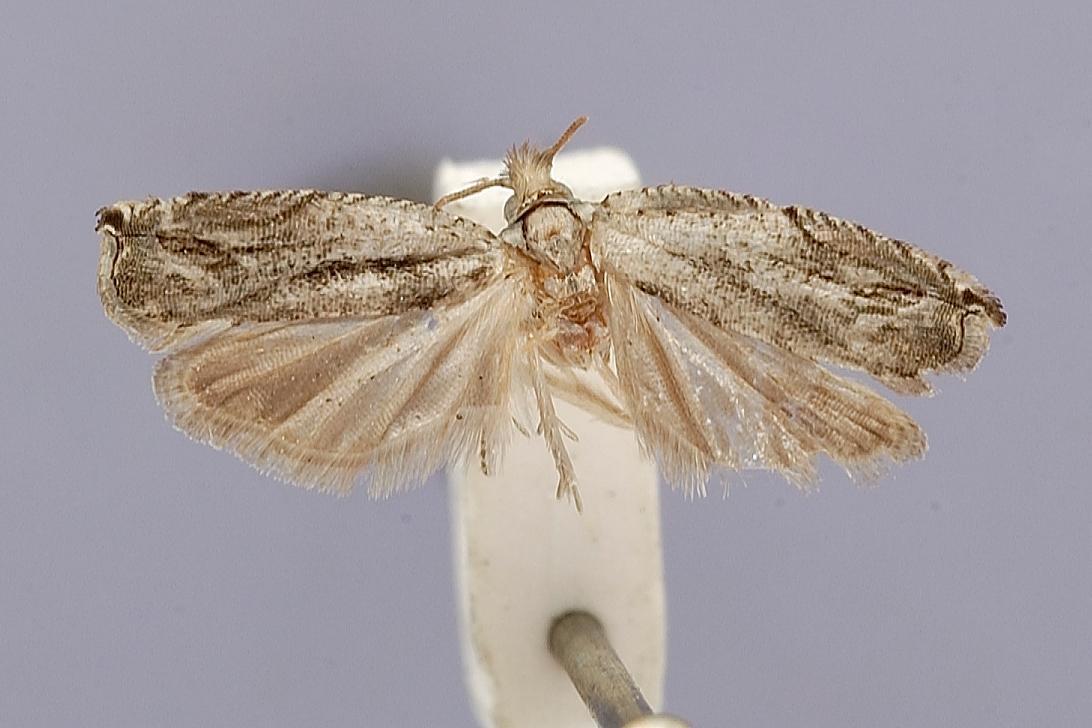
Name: Anchylopera plumbata
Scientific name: Anchylopera plumbata Clarke, 1951
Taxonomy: Animalia, Arthropoda, Insecta, Lepidoptera, Tortricidae
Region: F. Bourquin
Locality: Tigre, Buenos Aires, Argentina
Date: May 1944